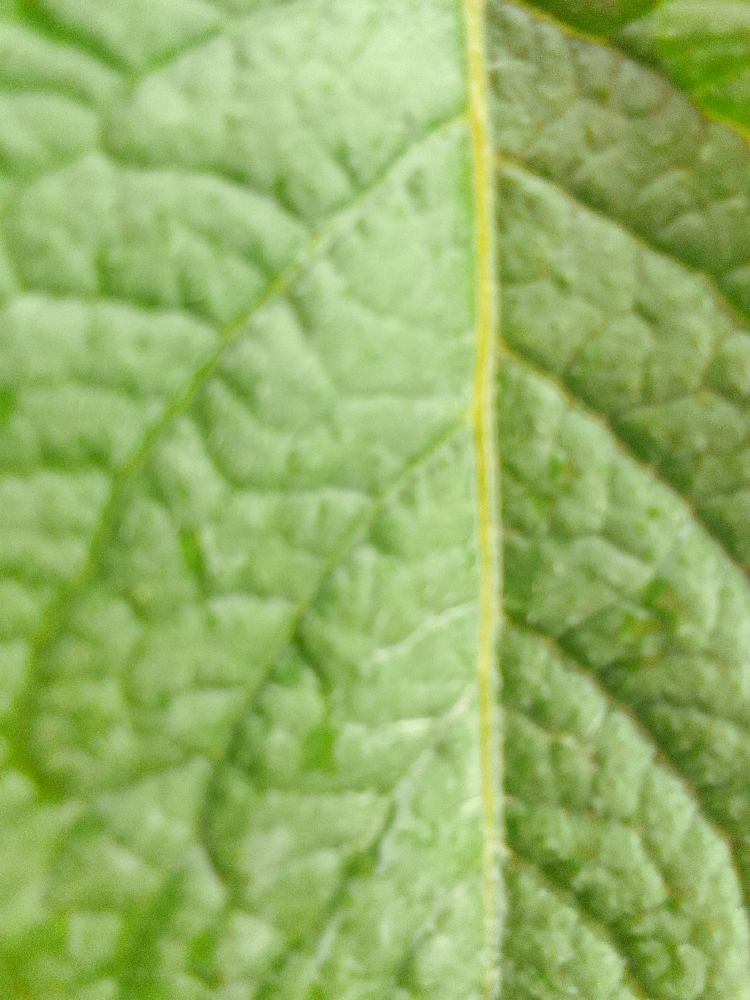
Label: Healthy